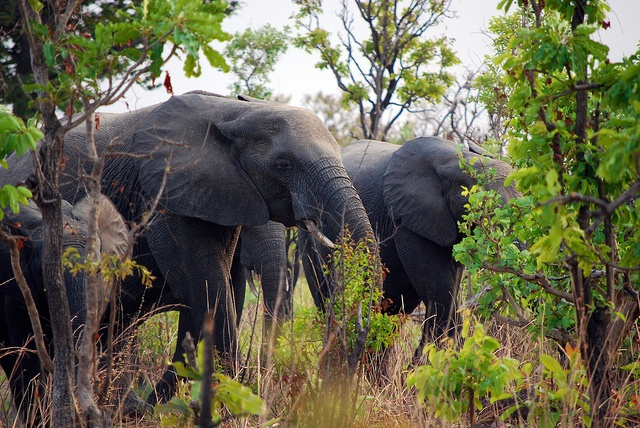
Tall, slender trees in an underbrush-type area with high grass shows a pair of elephants striding through.
a bunch of elephants walking through some plants
Adult elephant with young walking through brush in native setting.
Two adult elephants and a baby elephant in a patch of trees
Three elephants are standing behind trees in the jungle.